John Lyons (Louisiana)

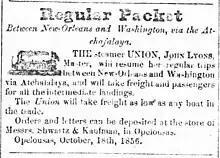
Regular packet between New Orleans and Washington via the Atchafalaya ("Opelousas Courier" ad, October 18, 1856)

At the time of the 1860 census, Lyons lived in Saint Landry Parish, with his wife, four daughters and son. His occupation was planter, he owned real estate worth , and his personal estate was worth . The 1860 slaves schedules for Louisiana record that John Lyons owned 38 people, the oldest being a 60-year-old man, the youngest being a one-year-old girl. Also in 1860, Lyons' brother-in-law John Fahey lived in Grand Coteau, Louisiana, five houses down the road from A.P. Carriere, more properly, Pierre Arthéon Carrière, a 30-year-old clerk with three children and total property valued at $500. "Artayon Carrier" may be an Anglophone's phonetic spelling of Arthéon Carrière, as the letter from "Bostonian" (written November 12, 1863 and published in the "New-York Tribune" about the "Harper's Weekly" images and story of "poor Peter") also attests that the name of overseer who whipped Peter was Artayon (not "Artayou") Carrier.